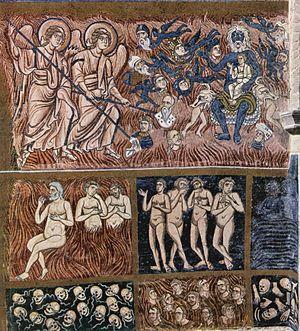
L'Apocalypse de Pierre est un texte apocryphe chrétien en grec, probablement rédigé dans le premiers tiers du IIe siècle en Égypte, et attribué à l'apôtre Pierre.
Mircea Eliade, né le 9 mars 1907 à Bucarest et mort le 22 avril 1986 à Chicago, est un historien des religions, mythologue, philosophe et romancier roumain. Polyglotte, il parlait et écrivait couramment cinq langues : le roumain, le français, l'allemand, l'italien et l'anglais. Il lisait aussi l'hébreu, le persan et le sanskrit. Ainsi, la majeure partie de ses travaux universitaires a été écrite d'abord en roumain, puis en français et en anglais.
Torcello est une île située au nord de la lagune de Venise, en Italie.